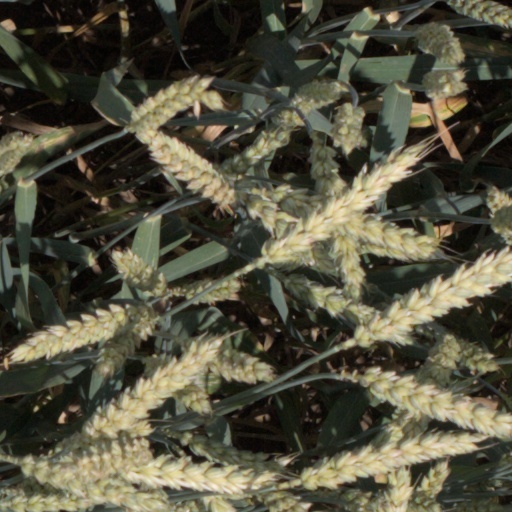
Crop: wheat